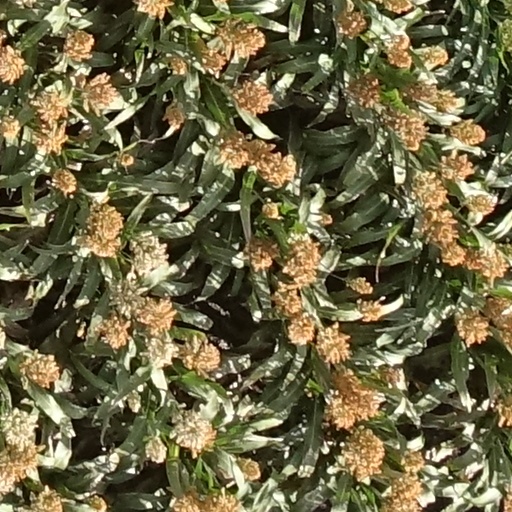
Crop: sorghum